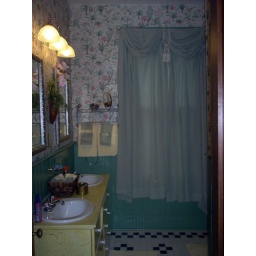
The bathroom in the main house